Äskekärrskeppet

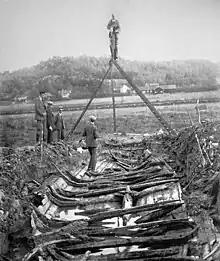
The excavation of the Äskekärrskeppet in 1933

The Äskeskärrskeppet was discovered in 1933 by a farmer who was draining a wet meadow on his lands in the village Äskekärr, present-day Ale Municipality, on the River Göta in Sweden.